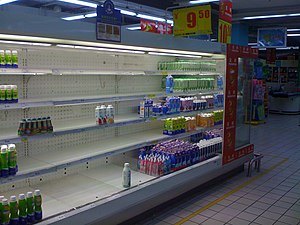
Den kinesiske mælkepulverskandale
Tomme hylder i et Carefour supermarked i Kina. Alle kinesiske mejeri-produkter er fjernet fra hylderne.
Den kinesiske mælkepulverskandale er en fødevareskandale der begyndte i september 2008 og handlede om problemer med kvaliteten og kontrollen med fødevarer i Kina hvor mælk og modermælkserstatning er blevet tilsat melamin, et kemikalie der kan give nyresten og urinvejslidelser.